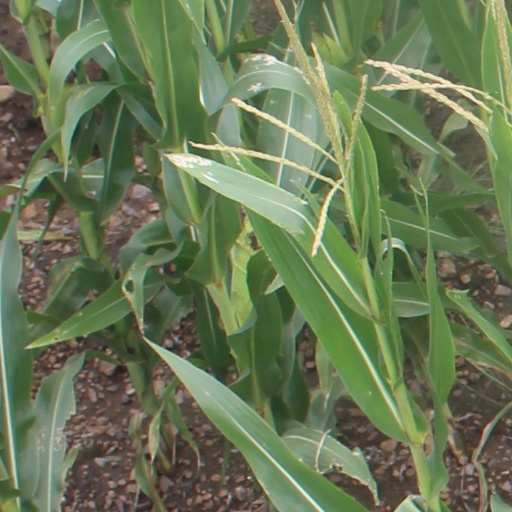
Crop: maize; corn